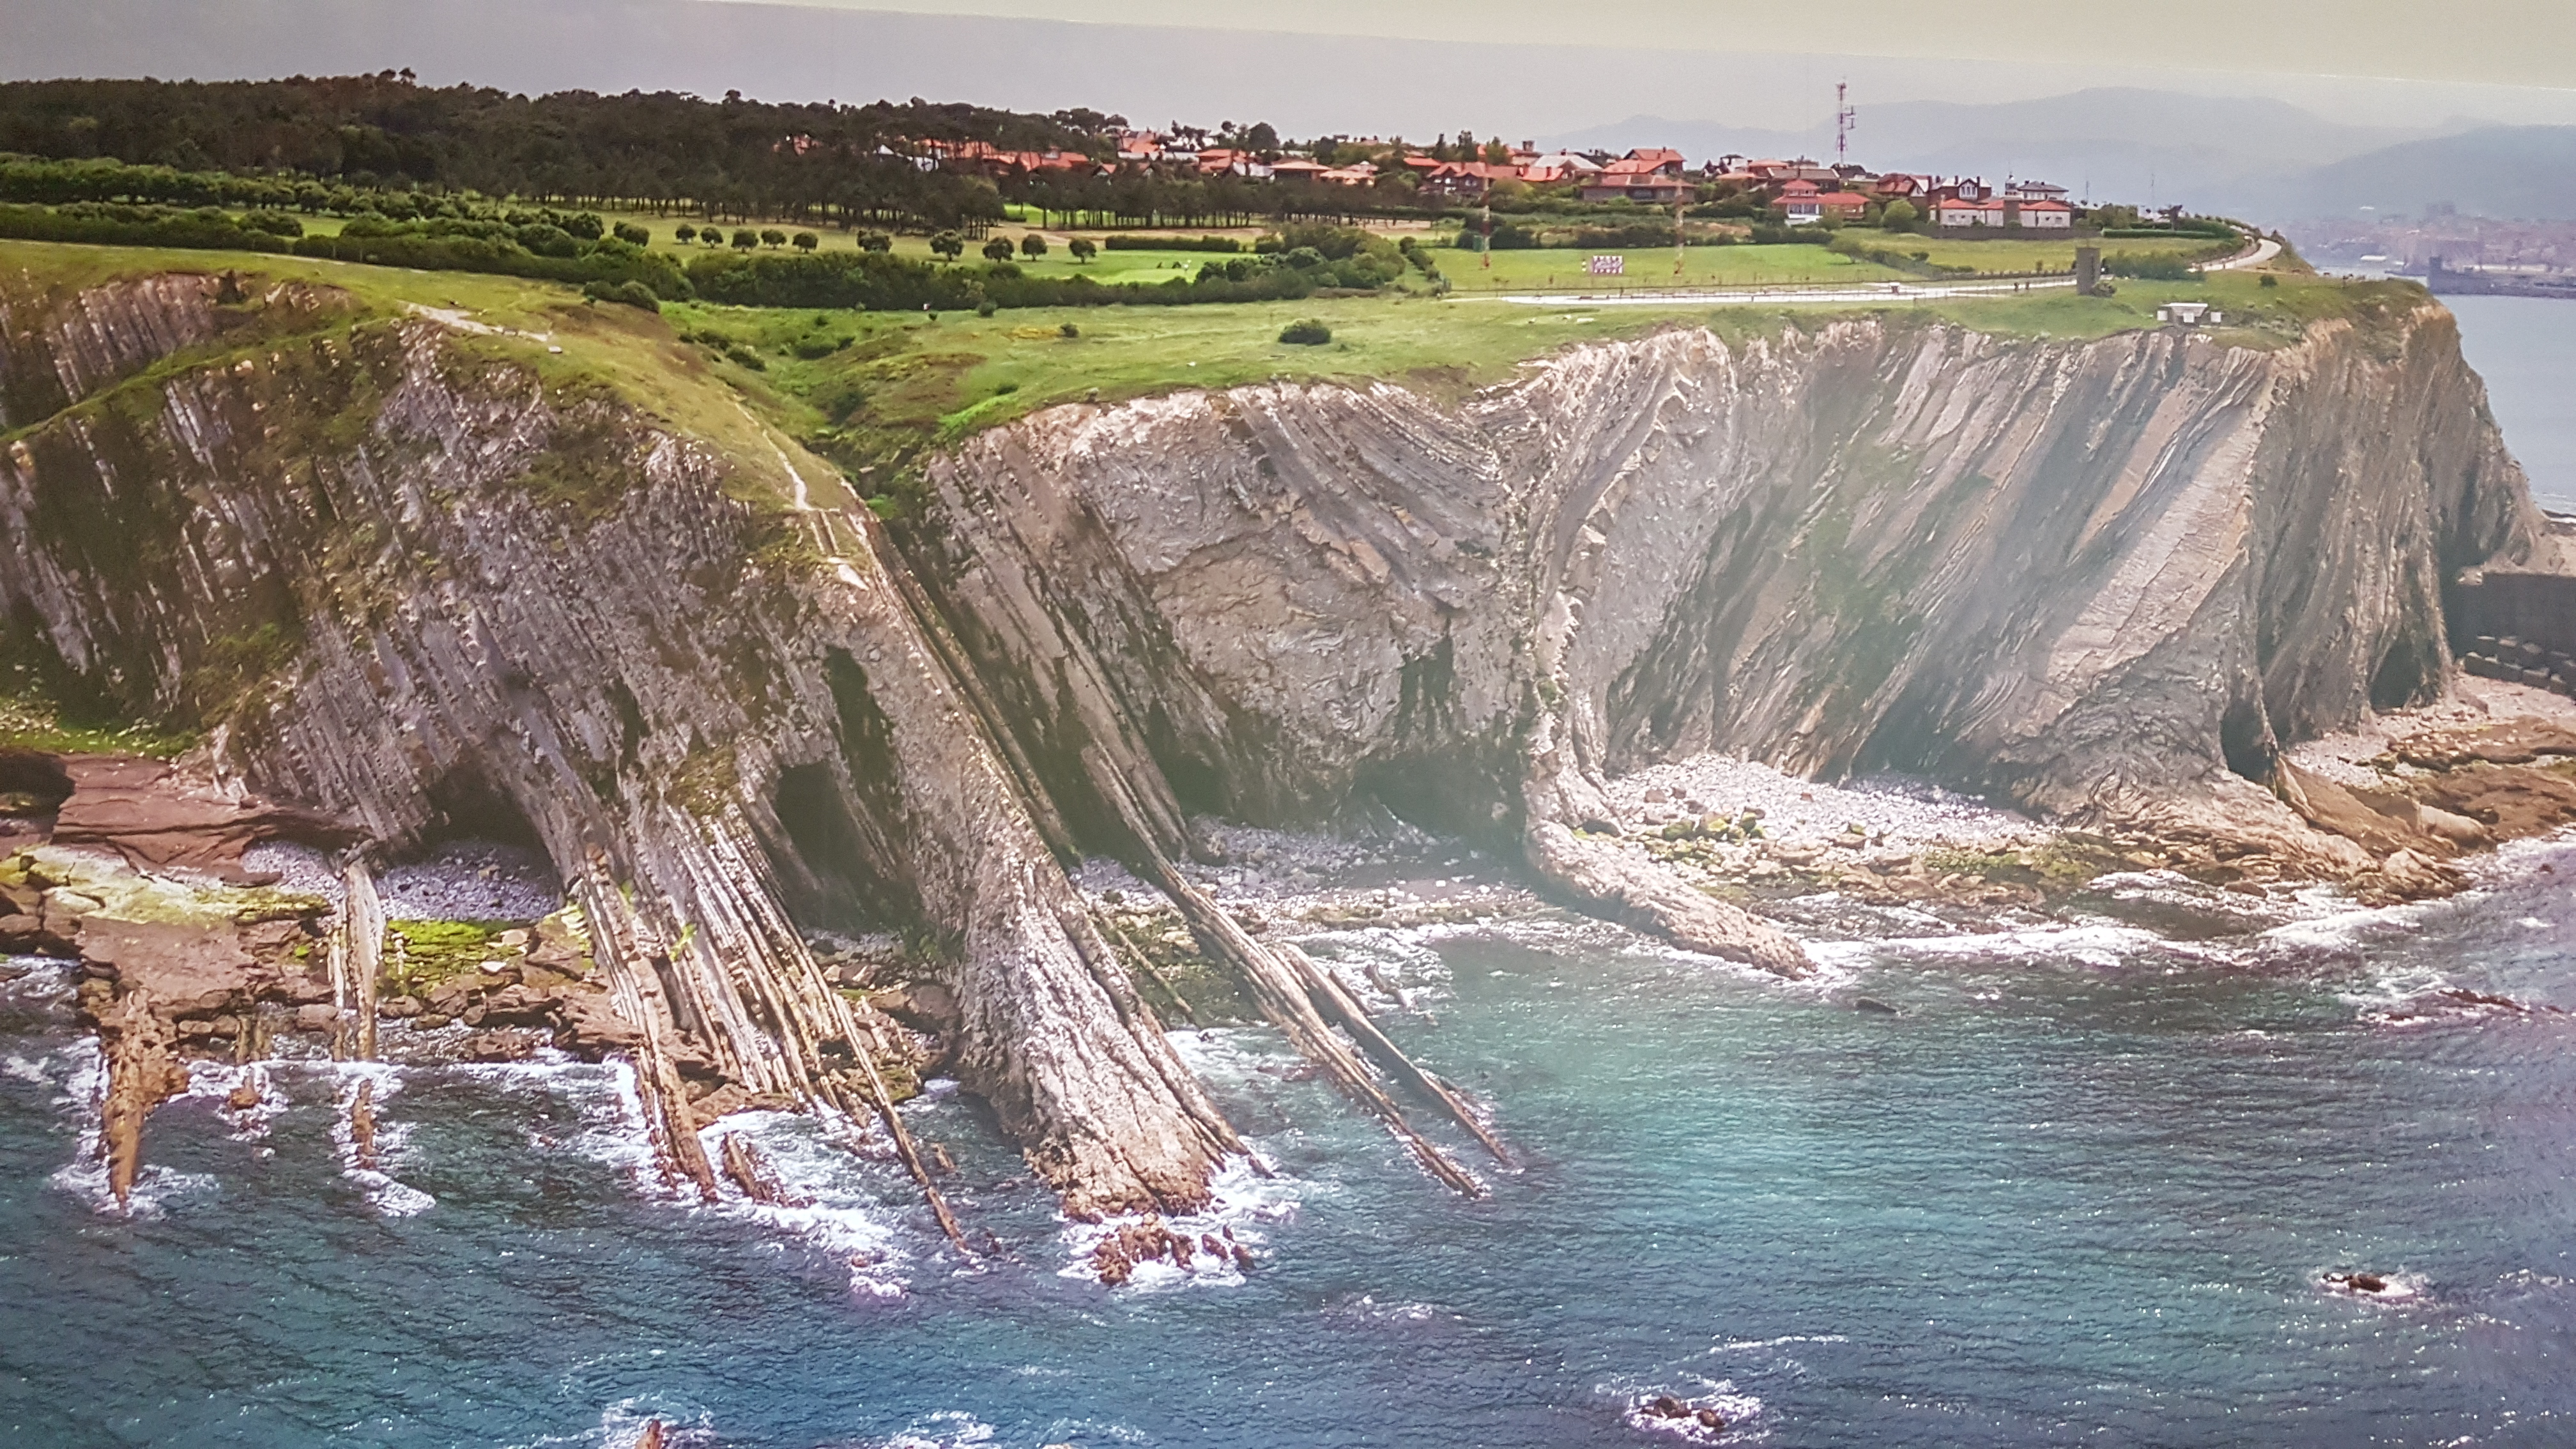
cliff, wave, sea, geology, flynch, water, sky, water resources, cloud, natural landscape, highland, watercourse, coastal and oceanic landforms, terrain, bank, bedrock, formation, wind wave, wood, mountain, landscape, klippe, headland, outcrop, wind, shore, lake, grass, horizon, cape, hill, cove, escarpment, ocean, tree, rock, coast, sound, reservoir, bay, peninsula, grassland, inlet, promontory, reflection, tropics, Raised beach, island, channel, tide, bight, river, aerial photography, loch, tourism